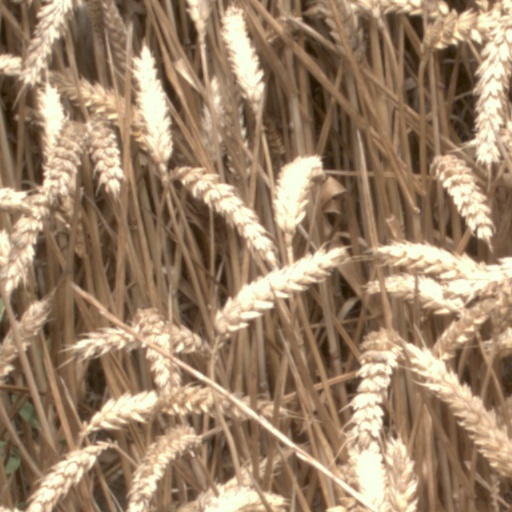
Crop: wheat